Rùm

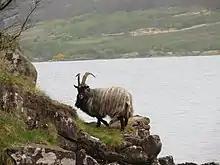
Mountain goat at Loch Scresort

In 1493, John Garbh's heirs (the MacLeans of Coll) became direct vassals of the king, as a result of John MacDonald's realm becoming forfeit. This brought them into conflict with the heirs of John Garbh's elder brother (the MacLeans of Duart), who believed themselves to be the leaders of all MacLeans. In 1549 Donald Munro, conducting a survey, noted that although the island ""pertained"" to Coll it ""obeys instantlie"" to Duart, a situation that continued for some time.